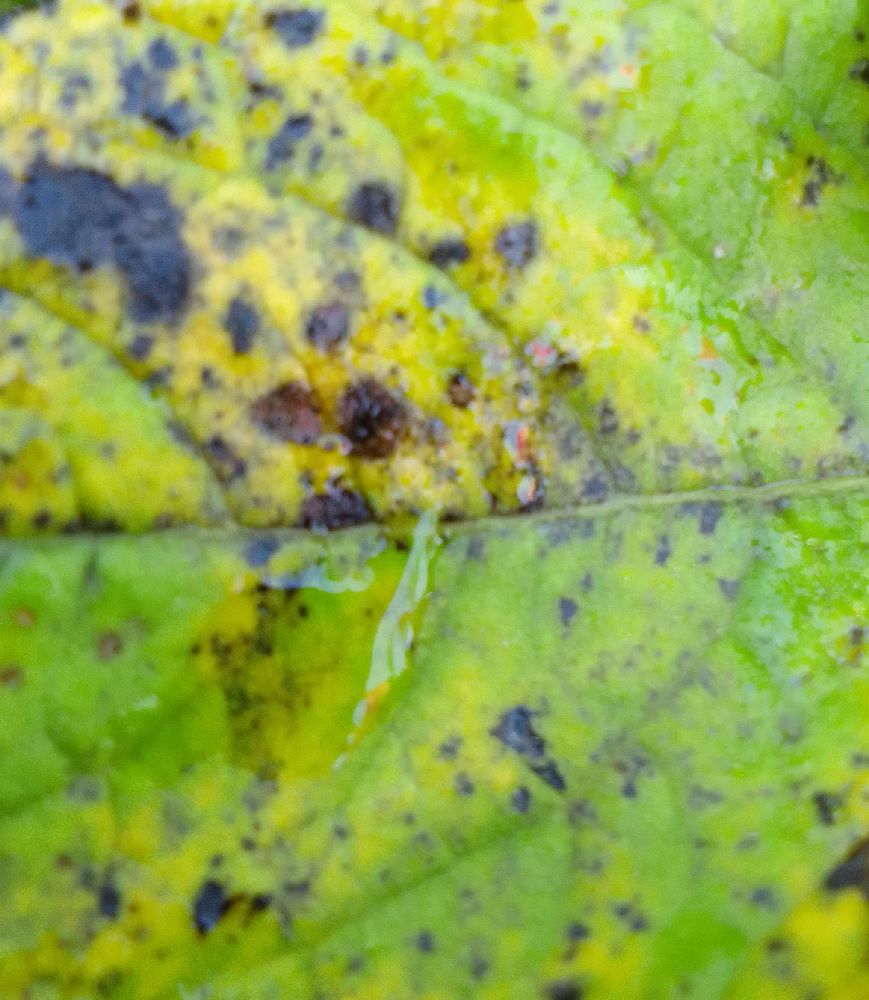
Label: Early blight